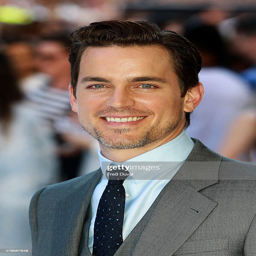
actor attends the european premiere .